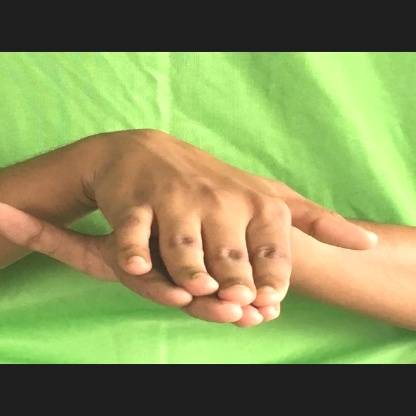
Mudra: Matsya